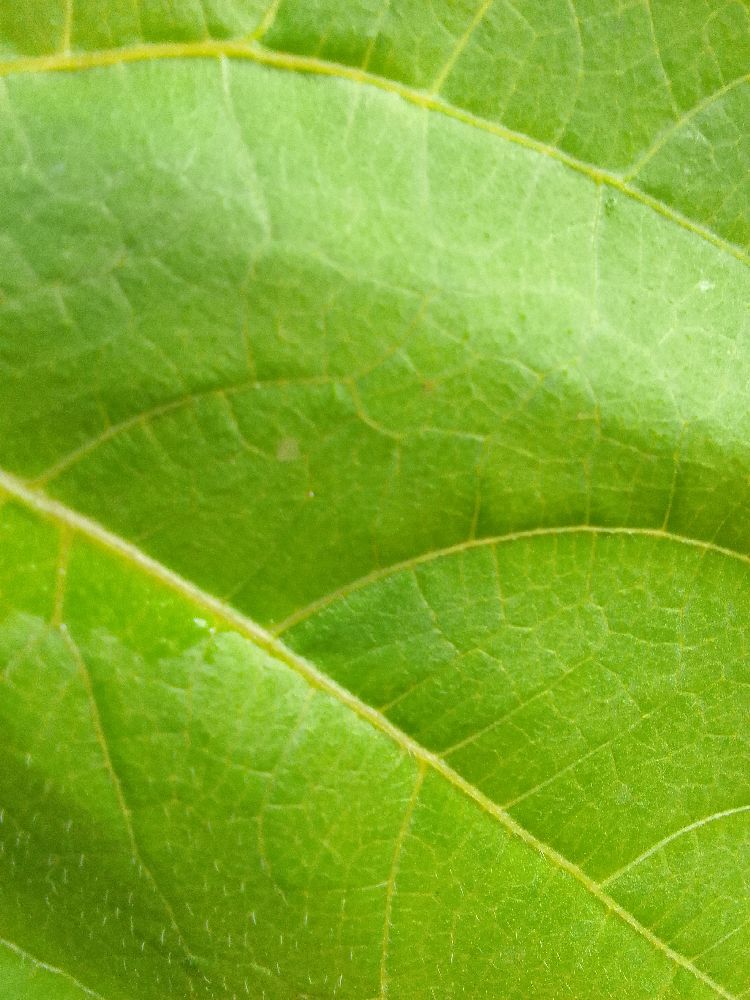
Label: healthy